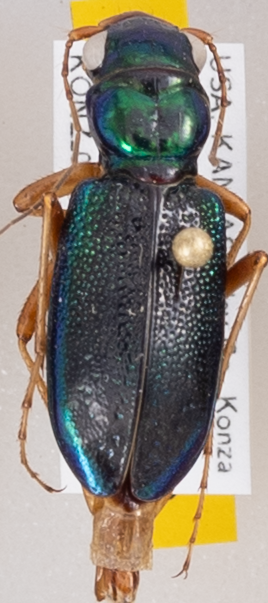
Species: Tetracha virginica
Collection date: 2022-07-04
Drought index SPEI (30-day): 1.01
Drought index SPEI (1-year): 0.47
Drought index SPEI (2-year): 0.03